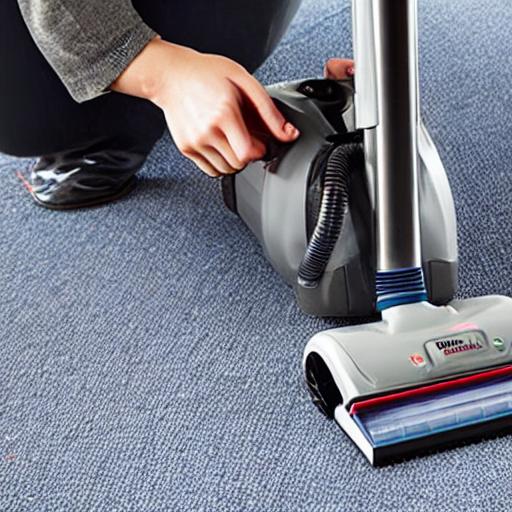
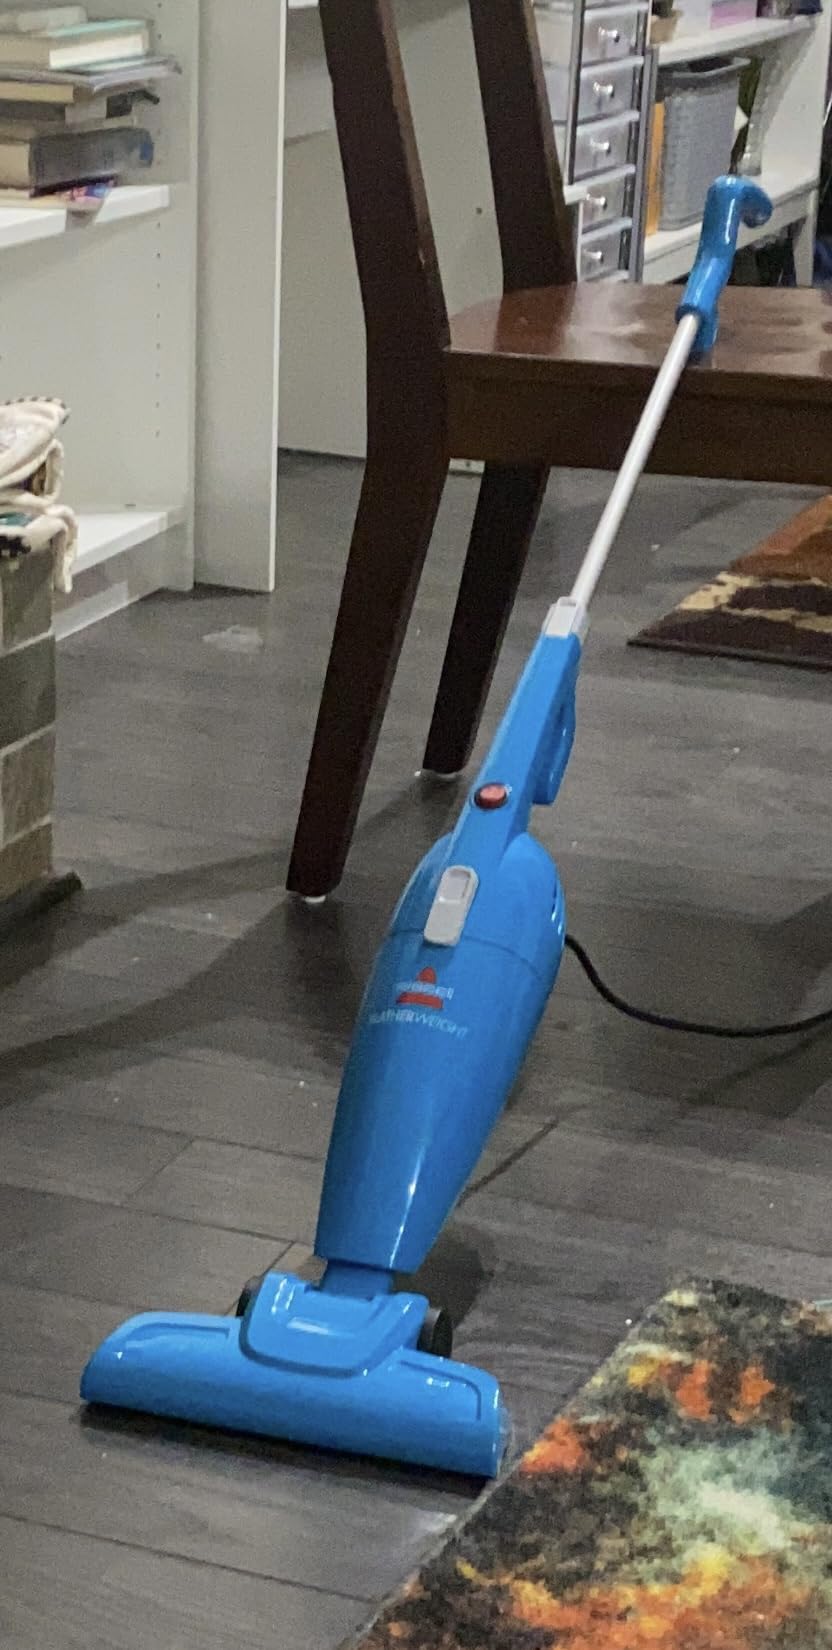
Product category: items_vacuum
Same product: no